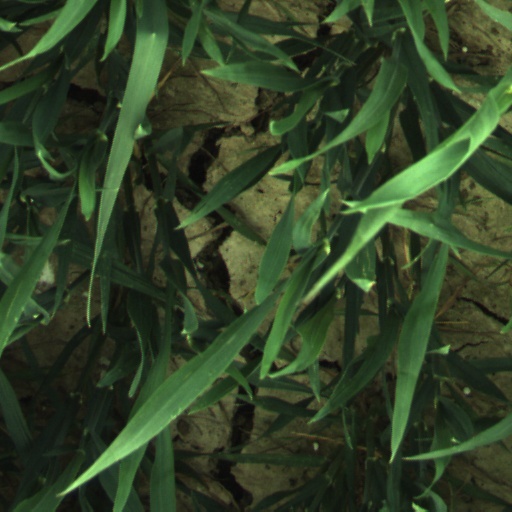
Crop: wheat